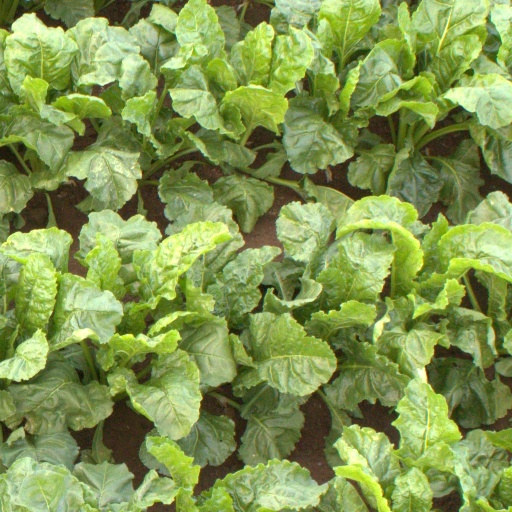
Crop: sugar beet